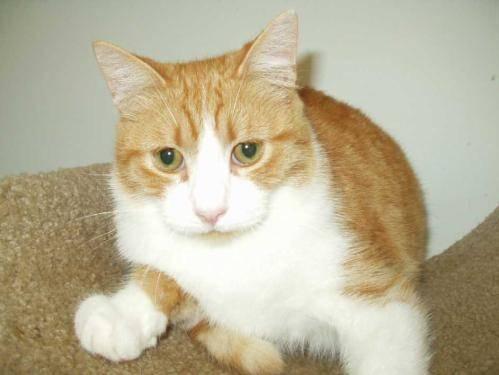
cat